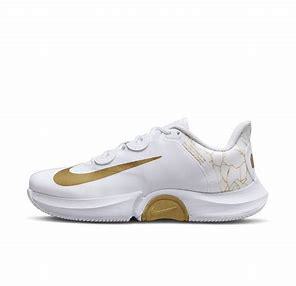
Brand: Nike
Model: Court Air Zoom GP Turbo